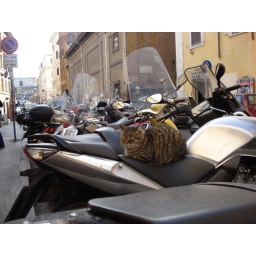
this random cat was sleeping by all of the vespas...what a life!